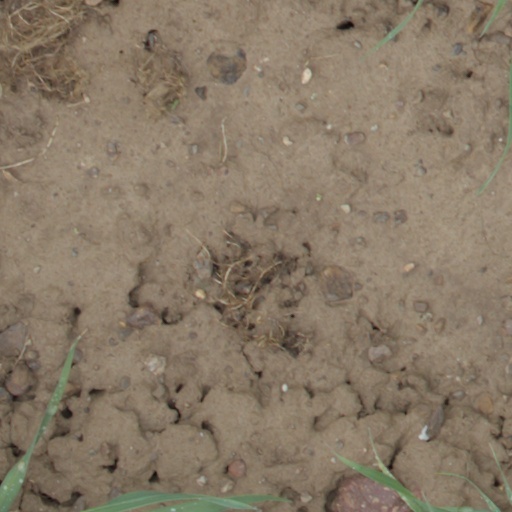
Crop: wheat